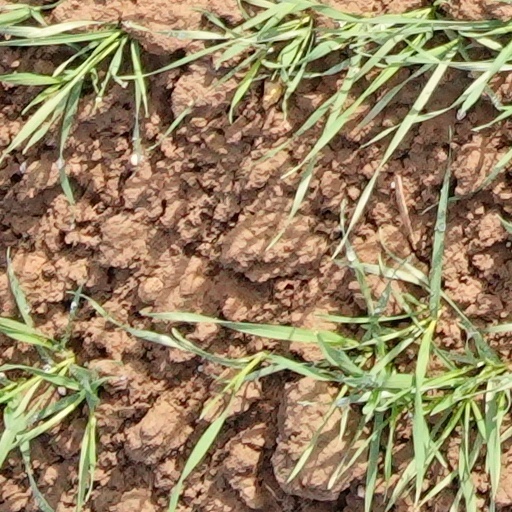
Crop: wheat